Master of Castelsardo

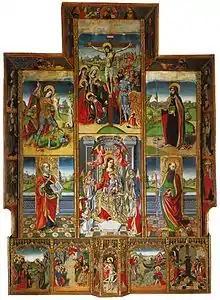
Retable by the Master of Castelsardo, church of San Pietro, Tuili

The Master of Castelsardo was a painter active in Sardinia at the end of the 15th and the beginning of the sixteenth century. His name comes from a painting of the Madonna and Child currently in the cathedral of Castelsardo; other than that, the Master's identity is unknown: he has been associated by some either with Gioacchino Cavaro, a Sardinian artist from Cagliari, or with Martì Tornèr, a Majorcan artist of Valencian descent.